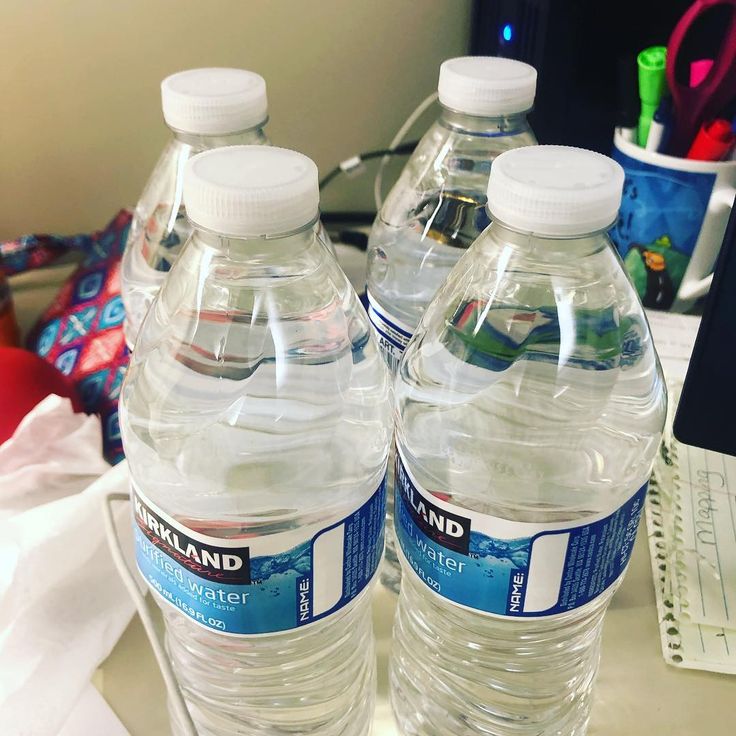
Waste category: plastic